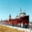
Label: ship